Laura Gilpin

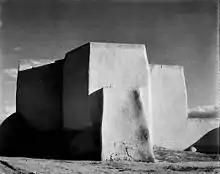
"Rancho de Taos Mission, New Mexico"

Gilpin's mother encouraged her at an early age to study music, and she was educated at eastern boarding schools, including the New England Conservatory of Music, from 1904 to 1908. On her first trip to the East her mother took her to New York to have her portrait taken by well-known photographer Gertrude Käsebier. Later when she decided to become a photographer, Gilpin asked Käsebier to be her mentor. Over the years they developed a lifelong friendship.